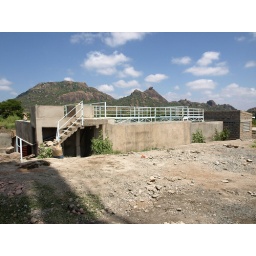
MCF water treatment plant under construction in Ndalani, Kenya